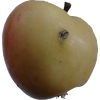
Label: Apple 14